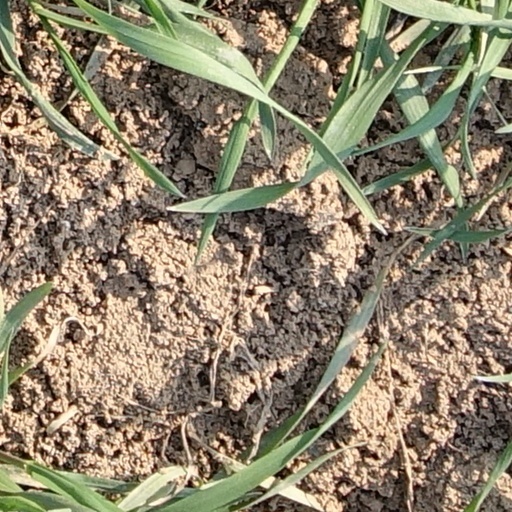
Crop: wheat